Élisabeth Revol

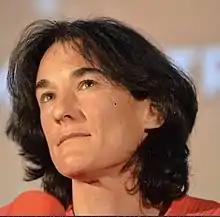

Élisabeth Revol (born 29 April 1979) is a French mountaineer. In January 2018, Revol became the first woman to climb Nanga Parbat in winter; on the descent, she was rescued, while her teammate Tomasz Mackiewicz died, an event which was widely covered by the mainstream press. Having narrowly avoided amputation of her left foot, she traversed Mount Everest and Lhotse consecutively in May 2019.